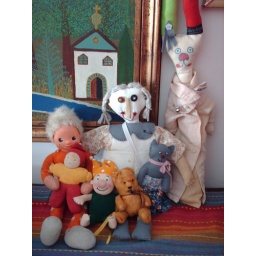
Mixed old dolls, the one with the cat in the bag and the rabbit on her left are hand-made by me.